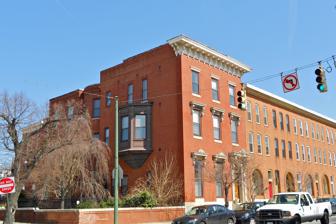
Building: Bankard-Gunther Mansion
Country: United States of America
Year built: 1866
Historic house in Maryland United States historic place Bankard-Gunther Mansion U.S. National Register of Historic Places Mansion in 2012 Show map of Baltimore Show map of Maryland Show map of the United States Location 2102 E. Baltimore St., Baltimore, Maryland Coordinates 39°17′31″N 76°35′14″W / 39.29194°N 76.58722°W / 39.29194; -76.58722 Area 0.2 acres (0.081 ha) Built 1866 ( 1866 ) Architect Sisson, Hugh Architectural style Renaissance, Italianate NRHP reference No. 80001781 Added to NRHP August 6, 1980 Bankard-Gunther Mansion is a historic home located at Baltimore , Maryland , United States . It is a three-story, three bay wide, nine bay deep, flat roofed brick building built in 1866.  It is a richly embellished Italianate style building built originally for Jacob J. Bankard, one of many enterprising and prominent butchers who flocked to "Butcher’s Hill", and later George Gunther, who established the Gunther Brewing Company in Baltimore. In 1919 the building became an important Baltimore charitable center to be used by the Hebrew Home for Incurables and the Emmanuel Center to provide humanitarian service to the community. Bankard-Gunther Mansion was listed on the National Register of Historic Places in 1980. References